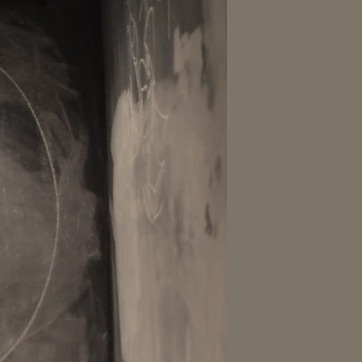
Material: other